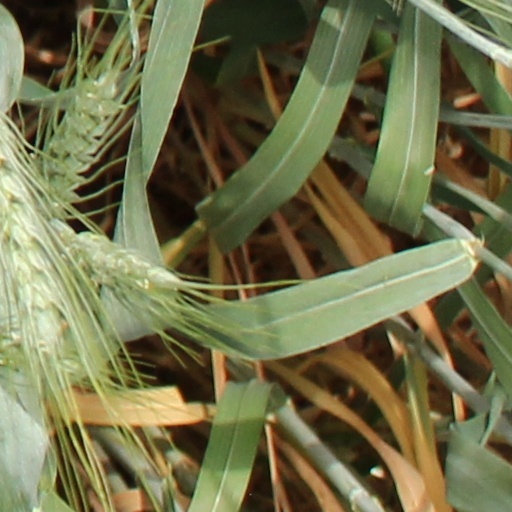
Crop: wheat